Abu'l-Fadl Bayhaqi

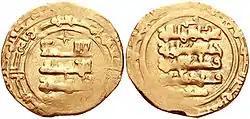
Coin of Sultan Farrukh-zad (r. 1053-1059).

According to Ibn Funduq, Bayhaqi served as secretary under Farrukh-zad and at the end of the latter's reign withdrew from bureaucratic life and settled in Ghazni, where he started to write the "Tarikh-i Bayhaqi". However, judging from Bayhaqi's few comments in his book on Farrukh-zad's rule, it appears that he did not take part in Farrukh-zad's court. Indeed, he evidently reports that during those years he was occupied on writing his history.